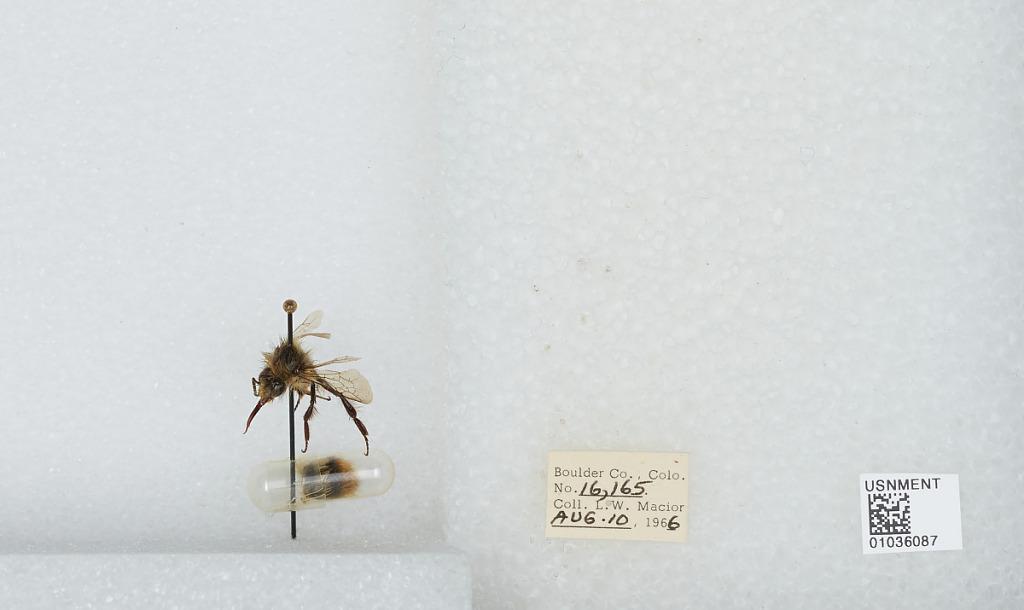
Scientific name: Bombus (Pyrobombus) mixtus Cresson
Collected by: L. Macior
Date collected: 1969-8-10
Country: United States
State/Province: Colorado
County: Boulder
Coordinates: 40.0017, -105.308